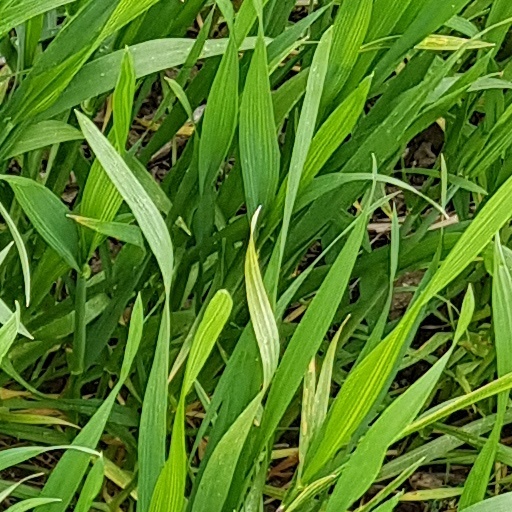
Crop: wheat